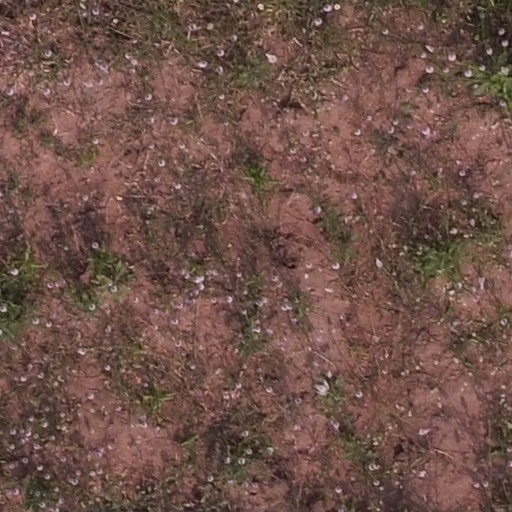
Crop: maize; corn